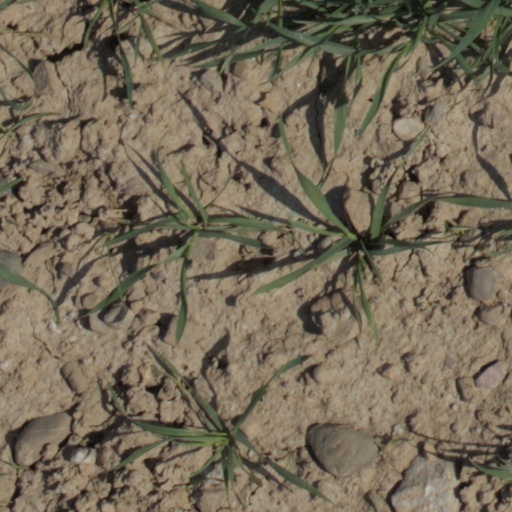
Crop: wheat